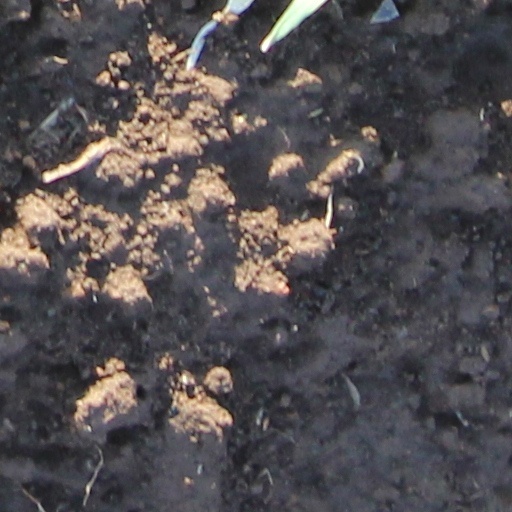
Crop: wheat